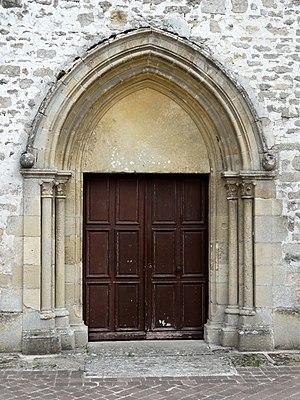
Église Saint-Sulpice de Seraincourt - voir titre.
L'église Saint-Sulpice est une église catholique paroissiale située à Seraincourt, dans le département français du Val-d'Oise. Elle est d'origine incertaine, et était desservie par des chanoines Prémontrés de 1175 à 1791. D'un aspect extérieur très hétérogène, l'église réunit des parties de quatre principales époques, et sa structure ne peut se comprendre qu'en regardant l'intérieur. Contrairement à ce que suggère la fenêtre gothique flamboyante du chevet, qui n'est pas antérieure à la fin du XVᵉ siècle, les parties les plus anciennes sont le chœur voûté en berceau, la base du clocher et le clocher lui-même, qui abritent des chapiteaux romans d'une facture archaïque, et devraient remonter à la période comprise entre 1110 et 1125 environ. La mouluration des arcs-doubleaux est loin d'être la règle à cette époque, ce qui confère à l'église un rôle de précurseur. Le clocher est quant à lui un prototype des clochers en bâtière à colonnettes d'angle du Vexin français. Sans doute après l'installation des chanoines, l'église est pourvue d'un nouveau croisillon nord et d'une chapelle latérale nord du chœur, qui sont de style gothique primitif, hormis un portail d'apparence romane.